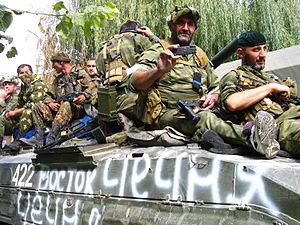
Le terme générique Spetsnaz désigne de multiples groupes d'intervention spéciaux de la police, des ministères de la Justice et des Affaires intérieures russes, du FSB et du SVR ainsi que de l'armée russe.
La deuxième guerre d'Ossétie du Sud oppose en août 2008 la Géorgie à sa province séparatiste d'Ossétie du Sud et à la Russie. Le conflit s'est étendu à une autre province géorgienne séparatiste, l'Abkhazie.